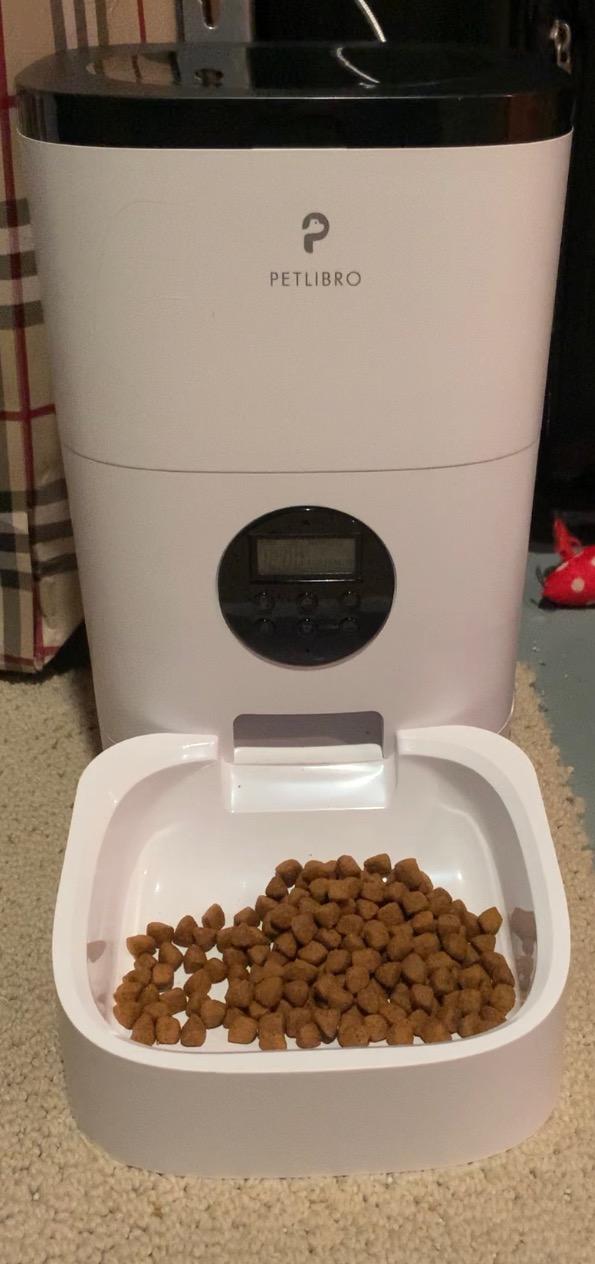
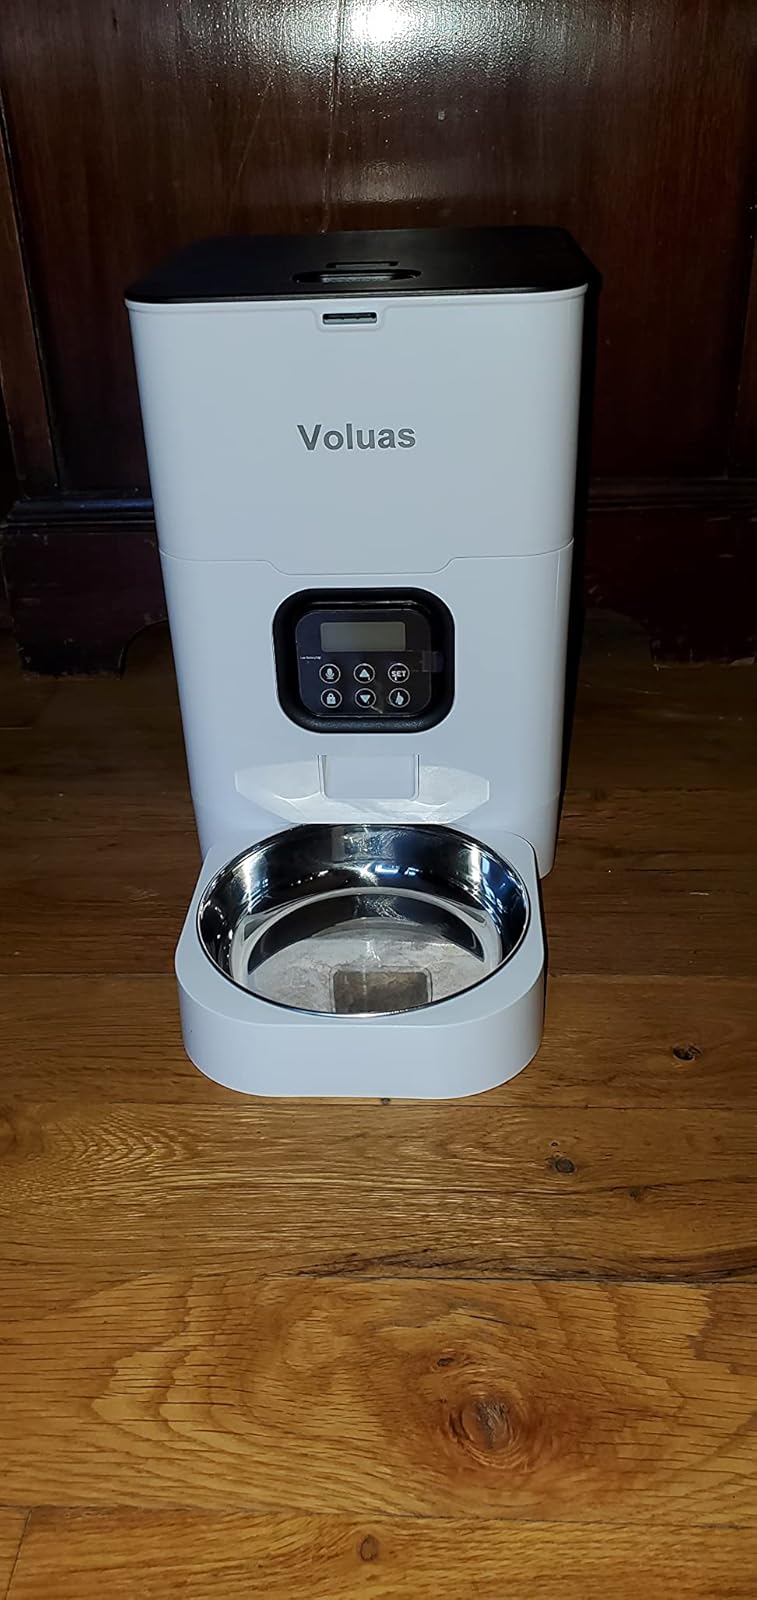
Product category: items_feeder
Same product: no